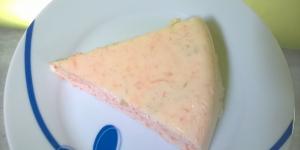
gelatina de zanahoria con pina y queso